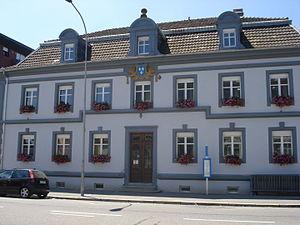
Photo de l'ancienne mairie de Saint-Louis, dans le Haut-Rhin.